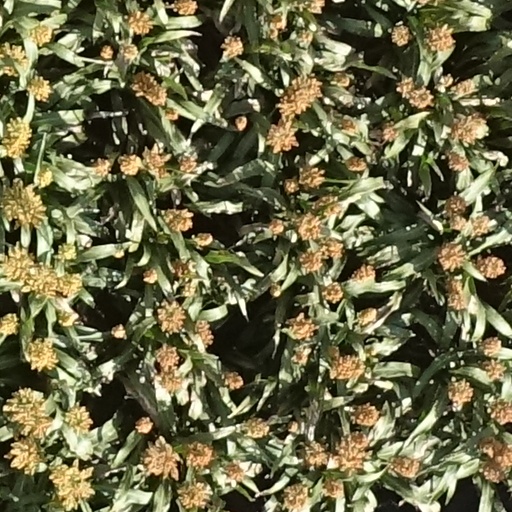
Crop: sorghum